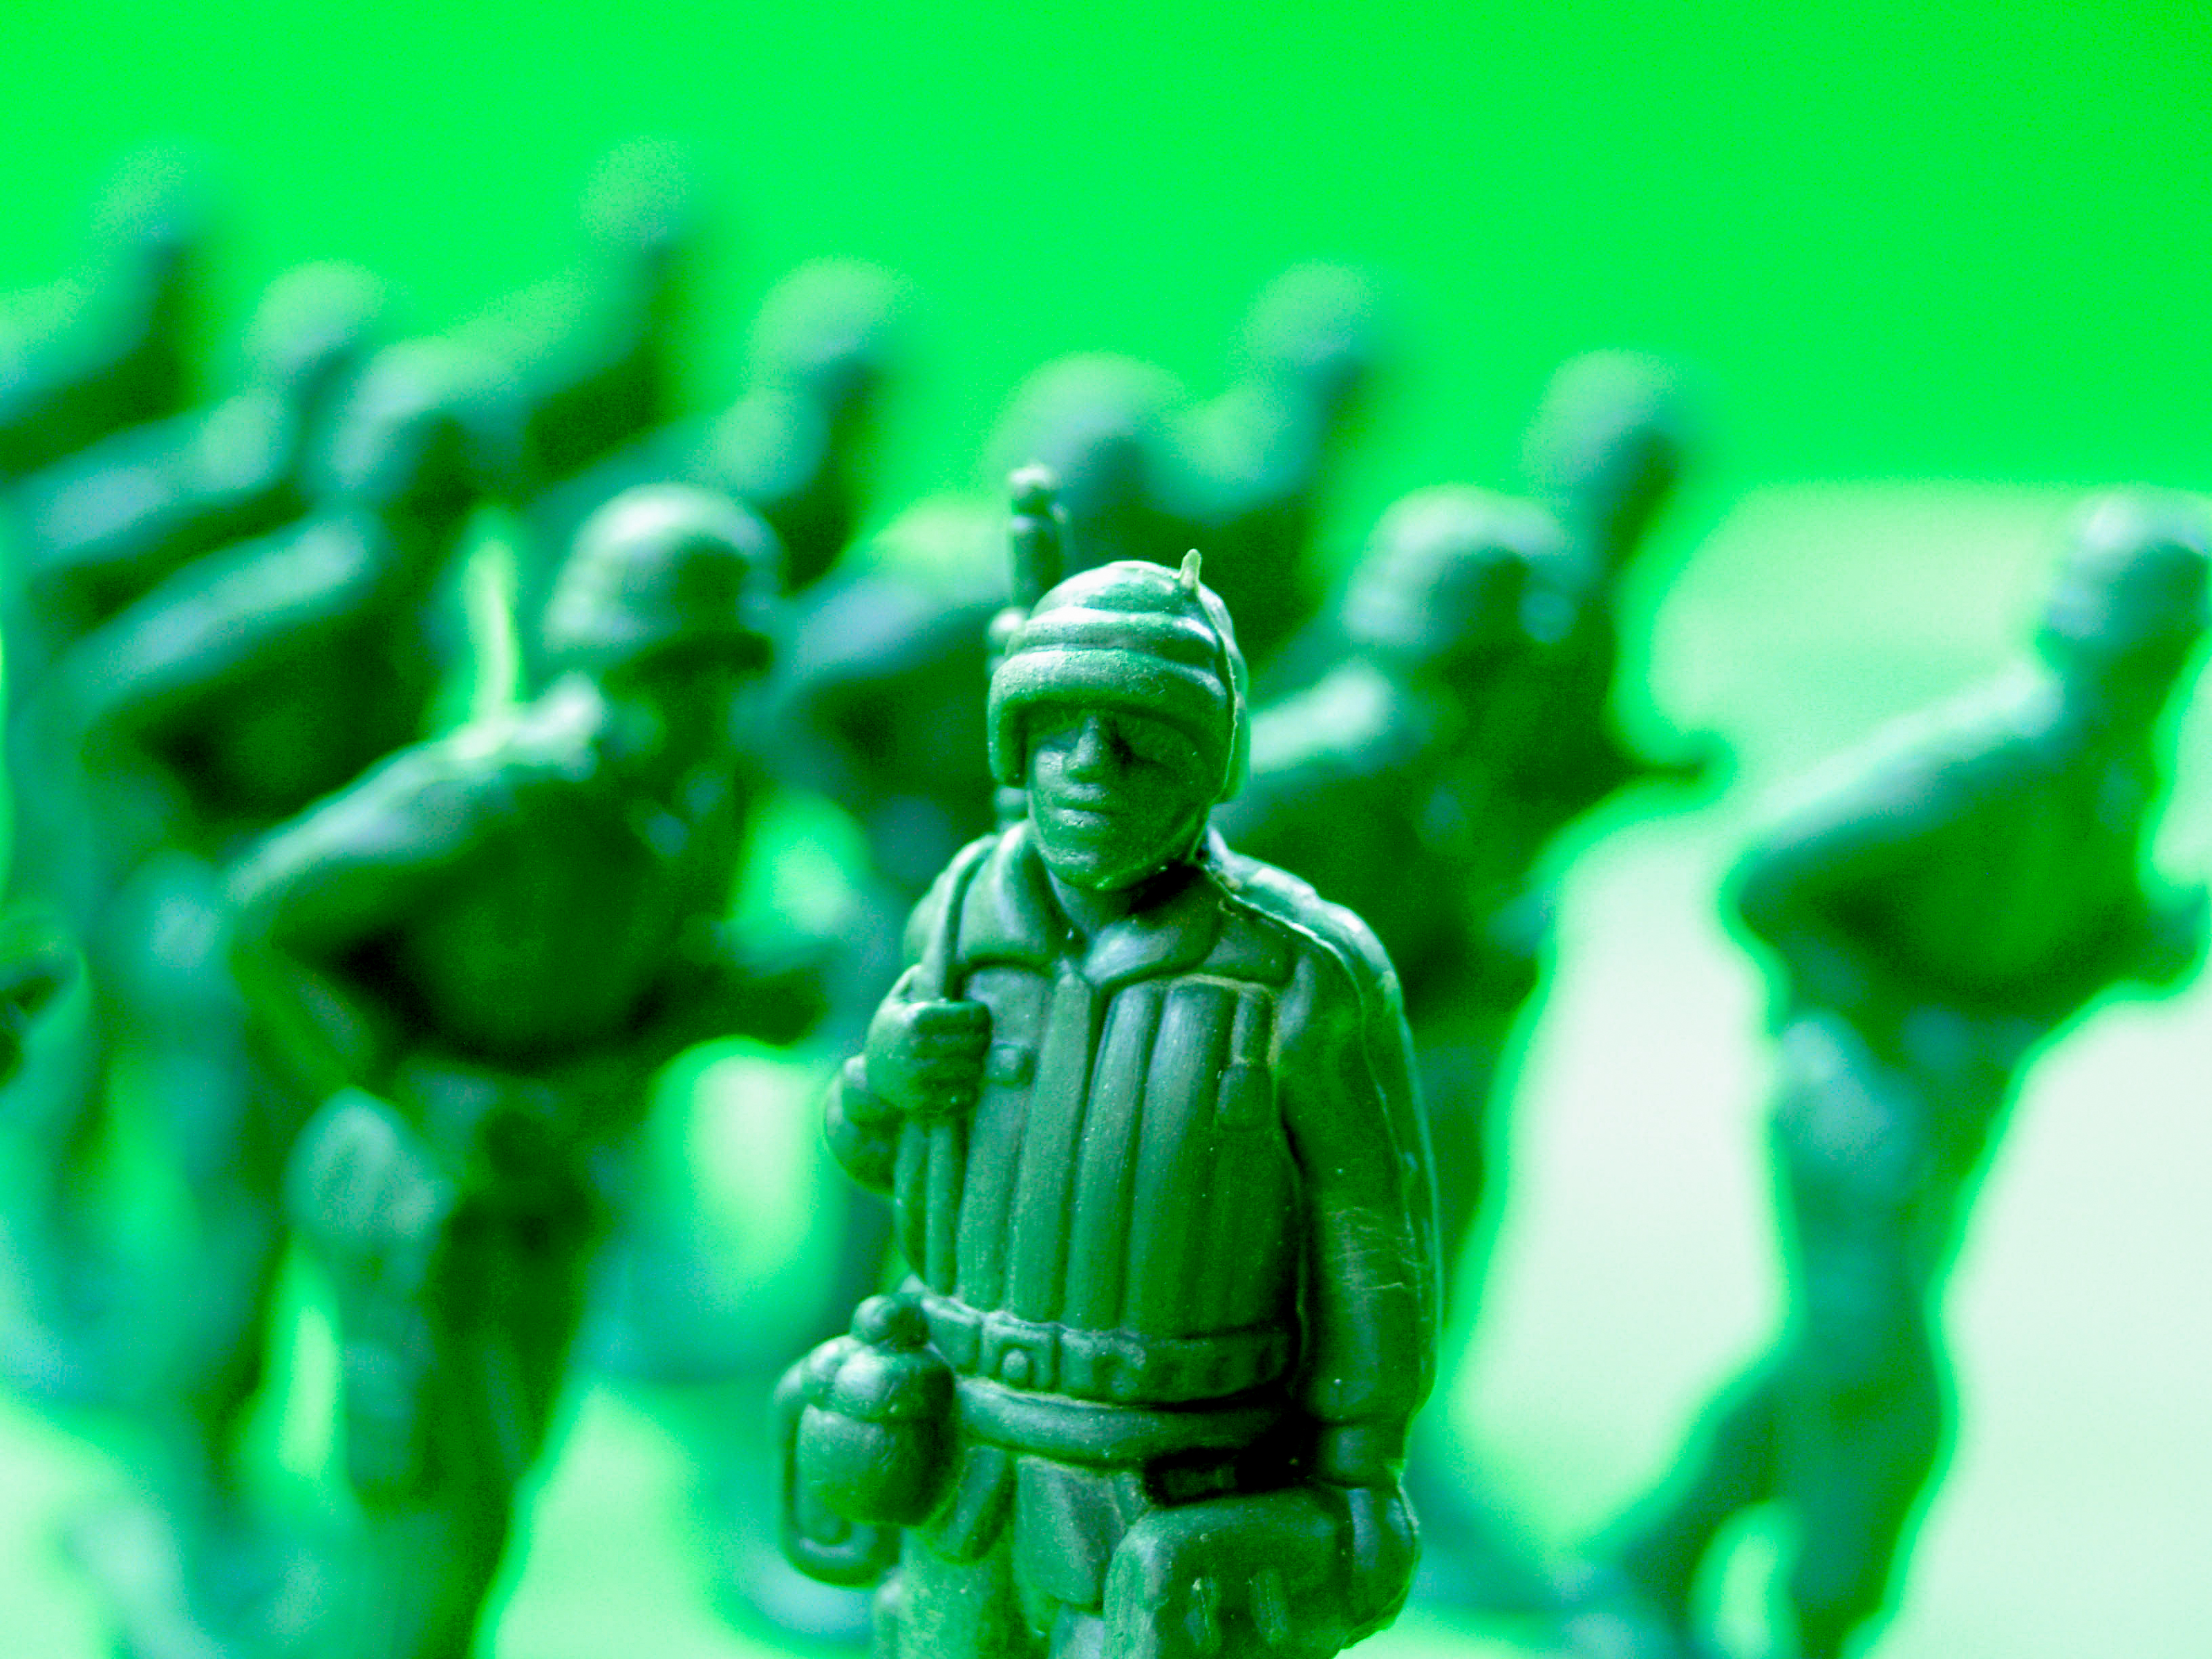
war, plastic, small, army, green, toy, weapon, military, gun, soldier, combat, tiny, isolated, object, model, troop, miniature, white, figurine, commando, play, man, figure, battle, attack, background, enemy, action, warfare, childhood, army men, grass, macro photography